Bank of Guatemala

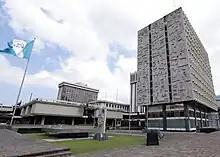
Headquarters

The Bank of Guatemala is the central bank of Guatemala. It was established in 1945.